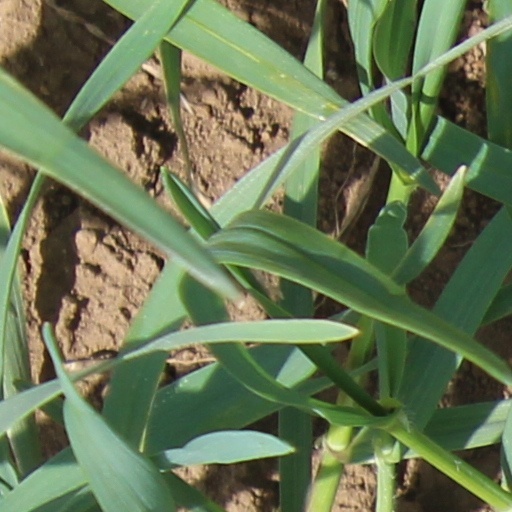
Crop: wheat